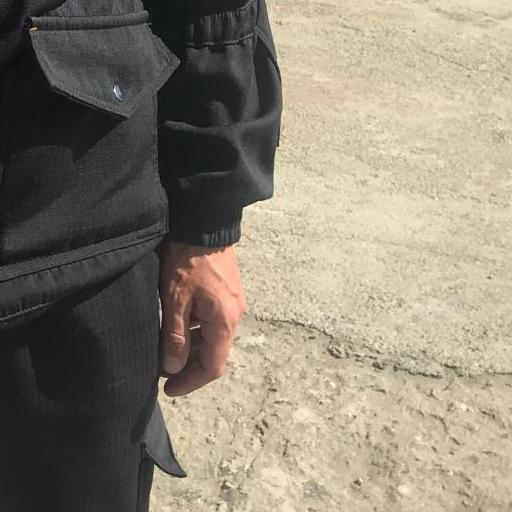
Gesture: no_gesture